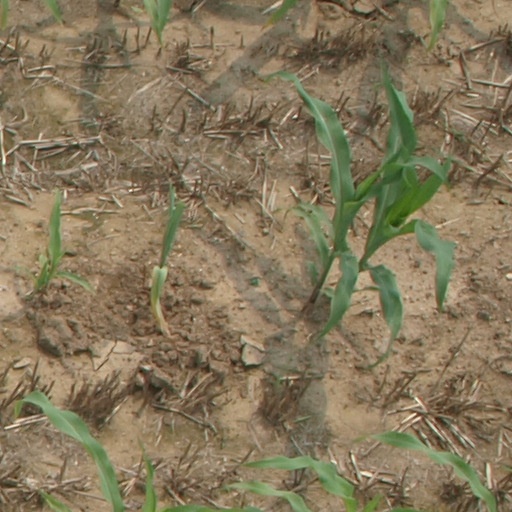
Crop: maize; corn